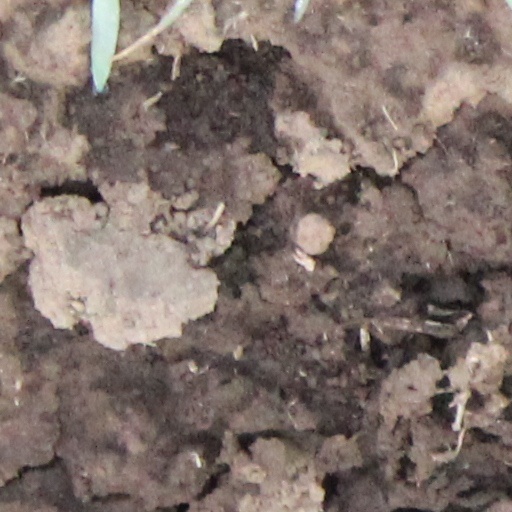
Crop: wheat